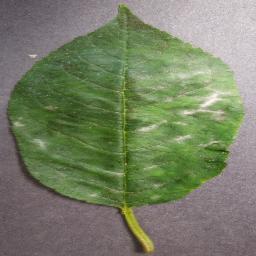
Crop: cherry
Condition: (including_sour)_powdery_mildew